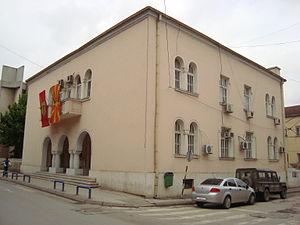
Koumanovo ou Kumanovë est une municipalité et une ville du nord de la Macédoine du Nord. La municipalité comptait 105 484 habitants en 2002 et couvre 509,48 km². La ville en elle-même comptait alors 70 842 habitants, le reste de la population étant réparti dans les villages alentour.